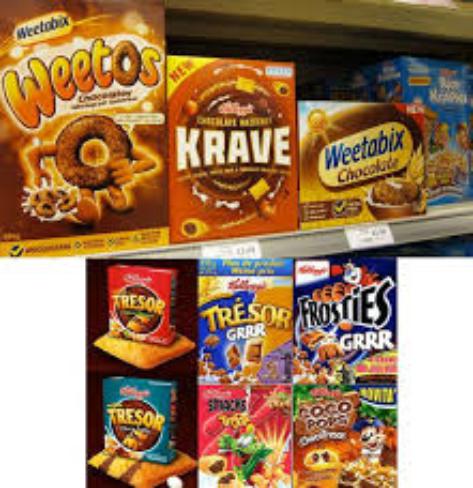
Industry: Food